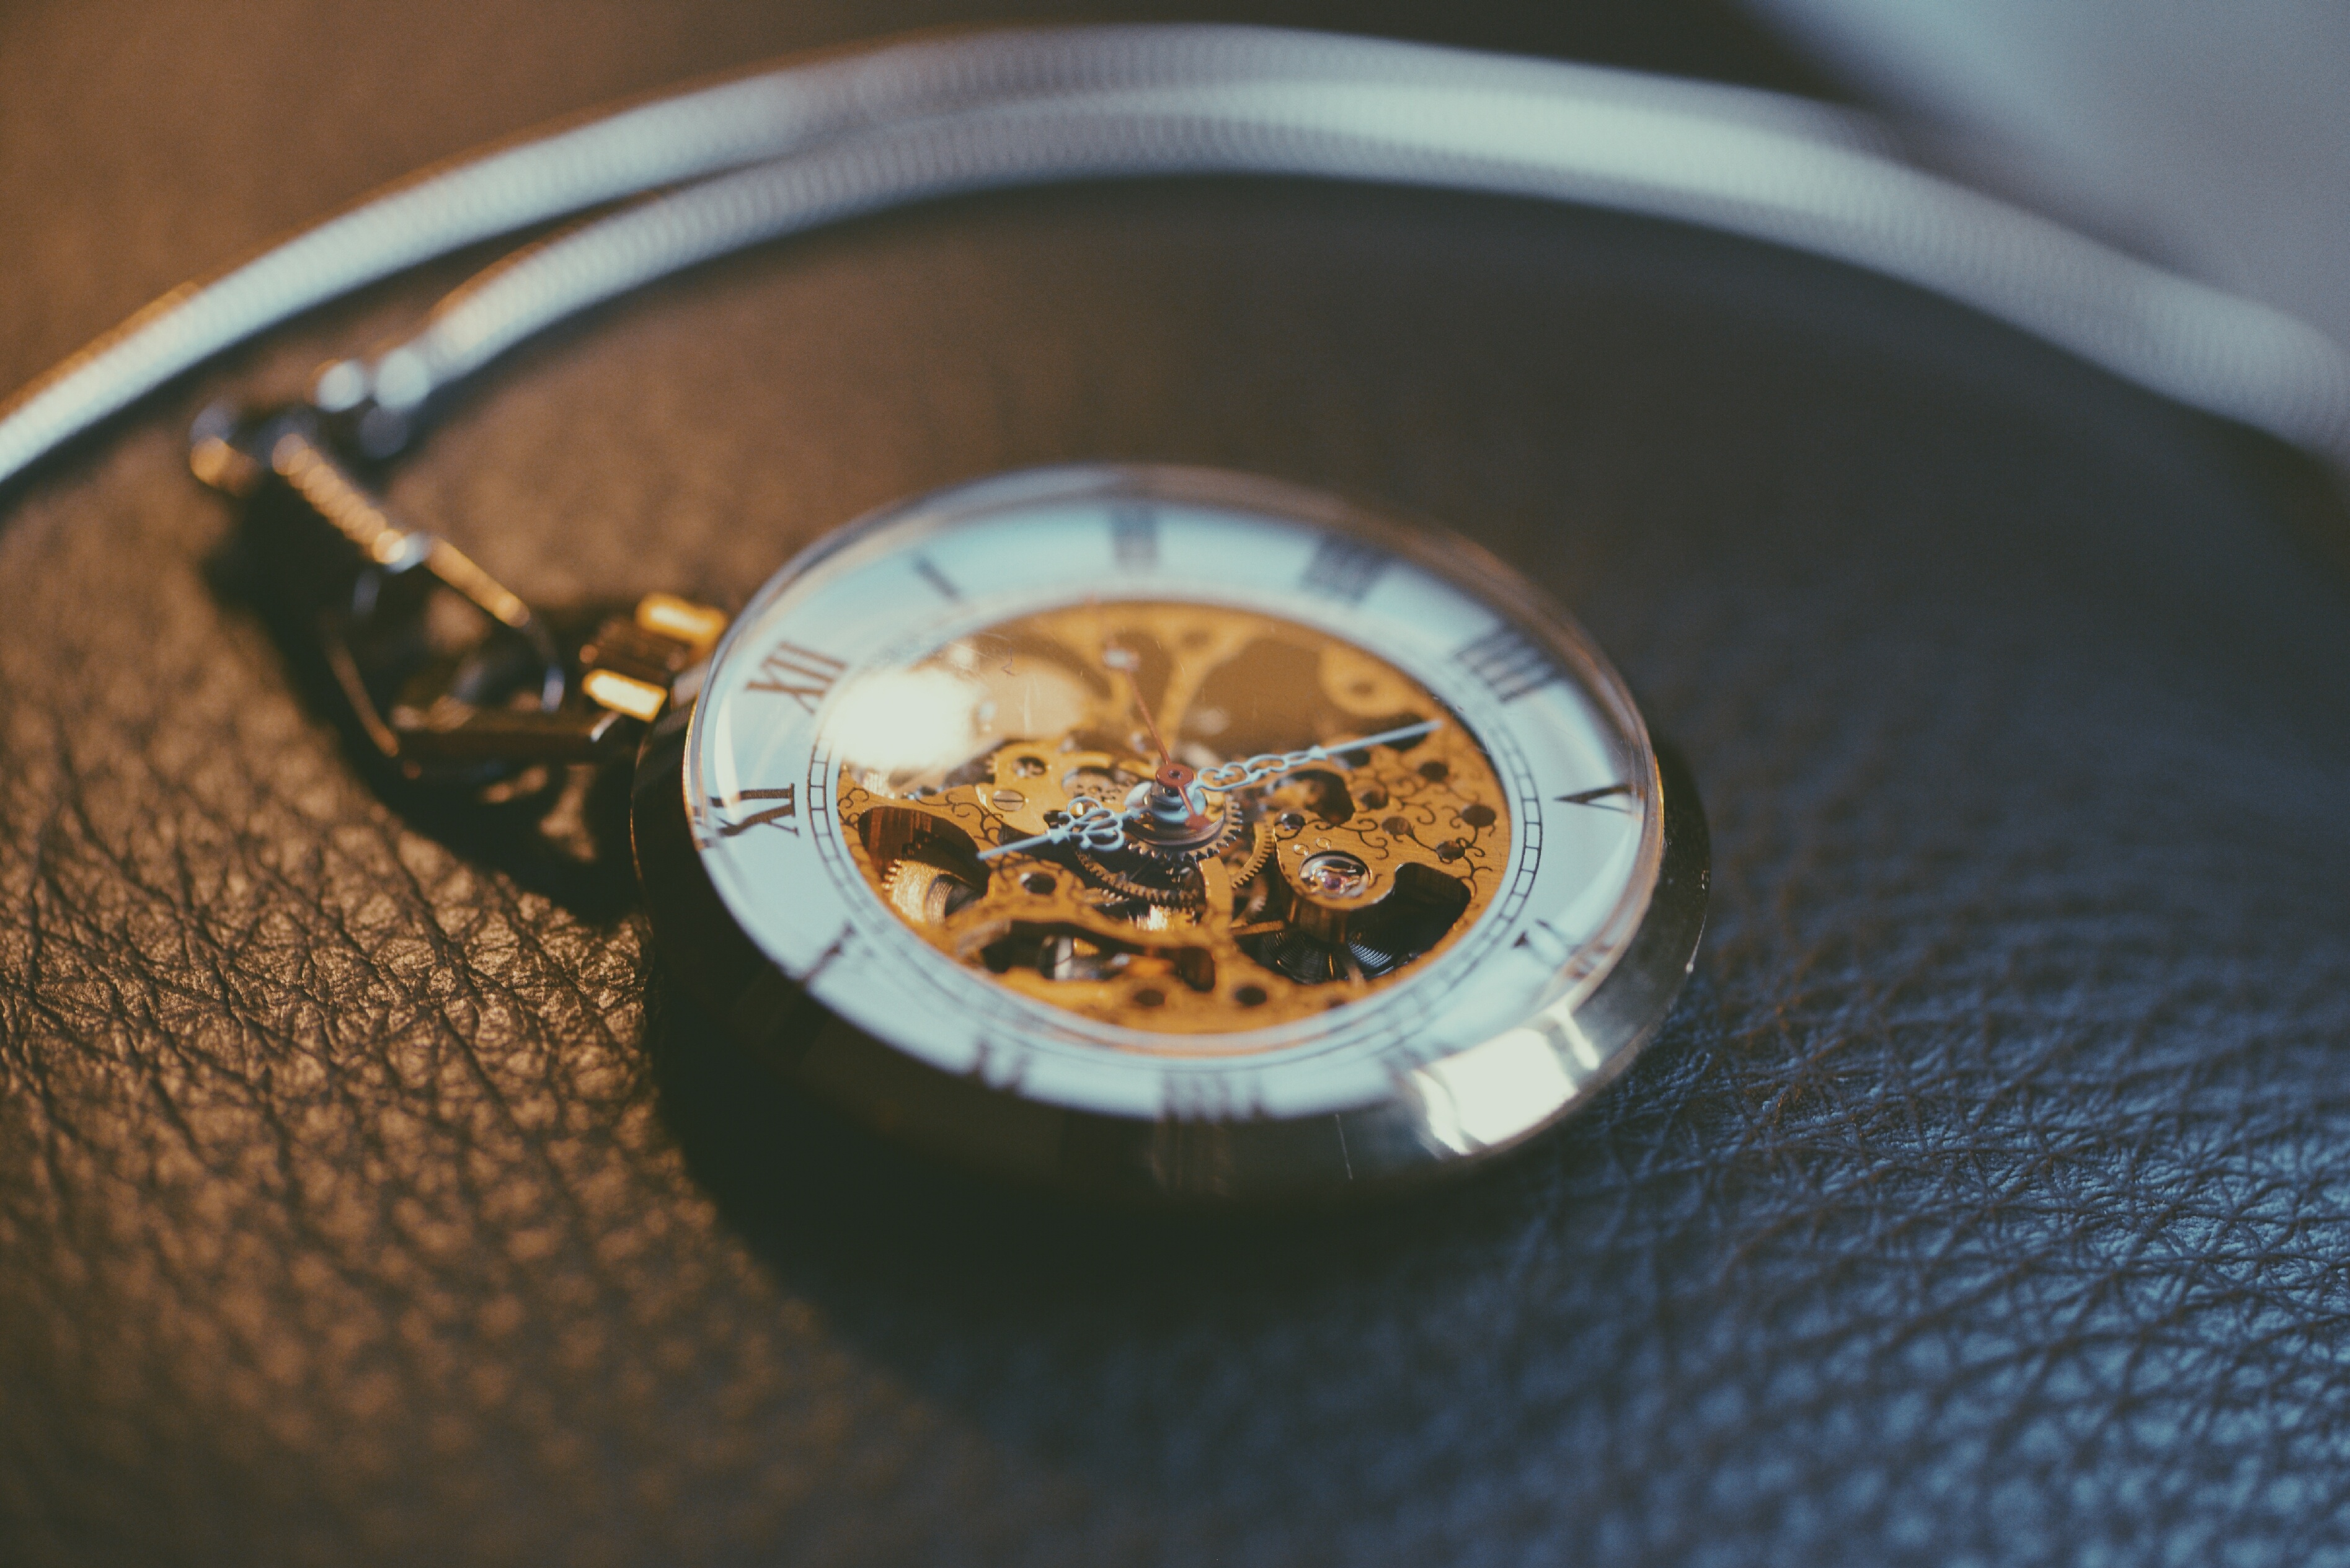
watch, hand, vintage, ring, clock, old, circle, jewellery, nostalgic, accessory, accessoire, fashion accessory